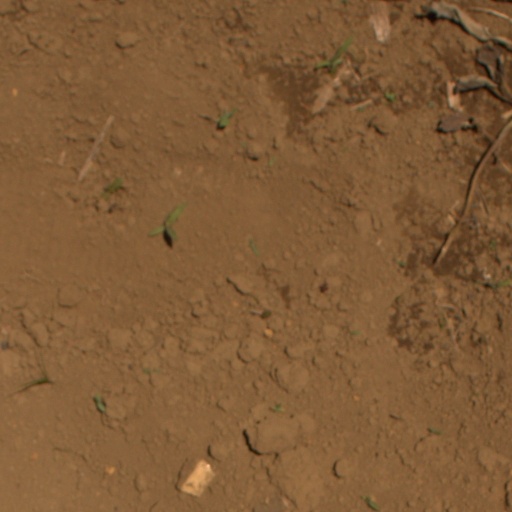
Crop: Jerusalem artichoke